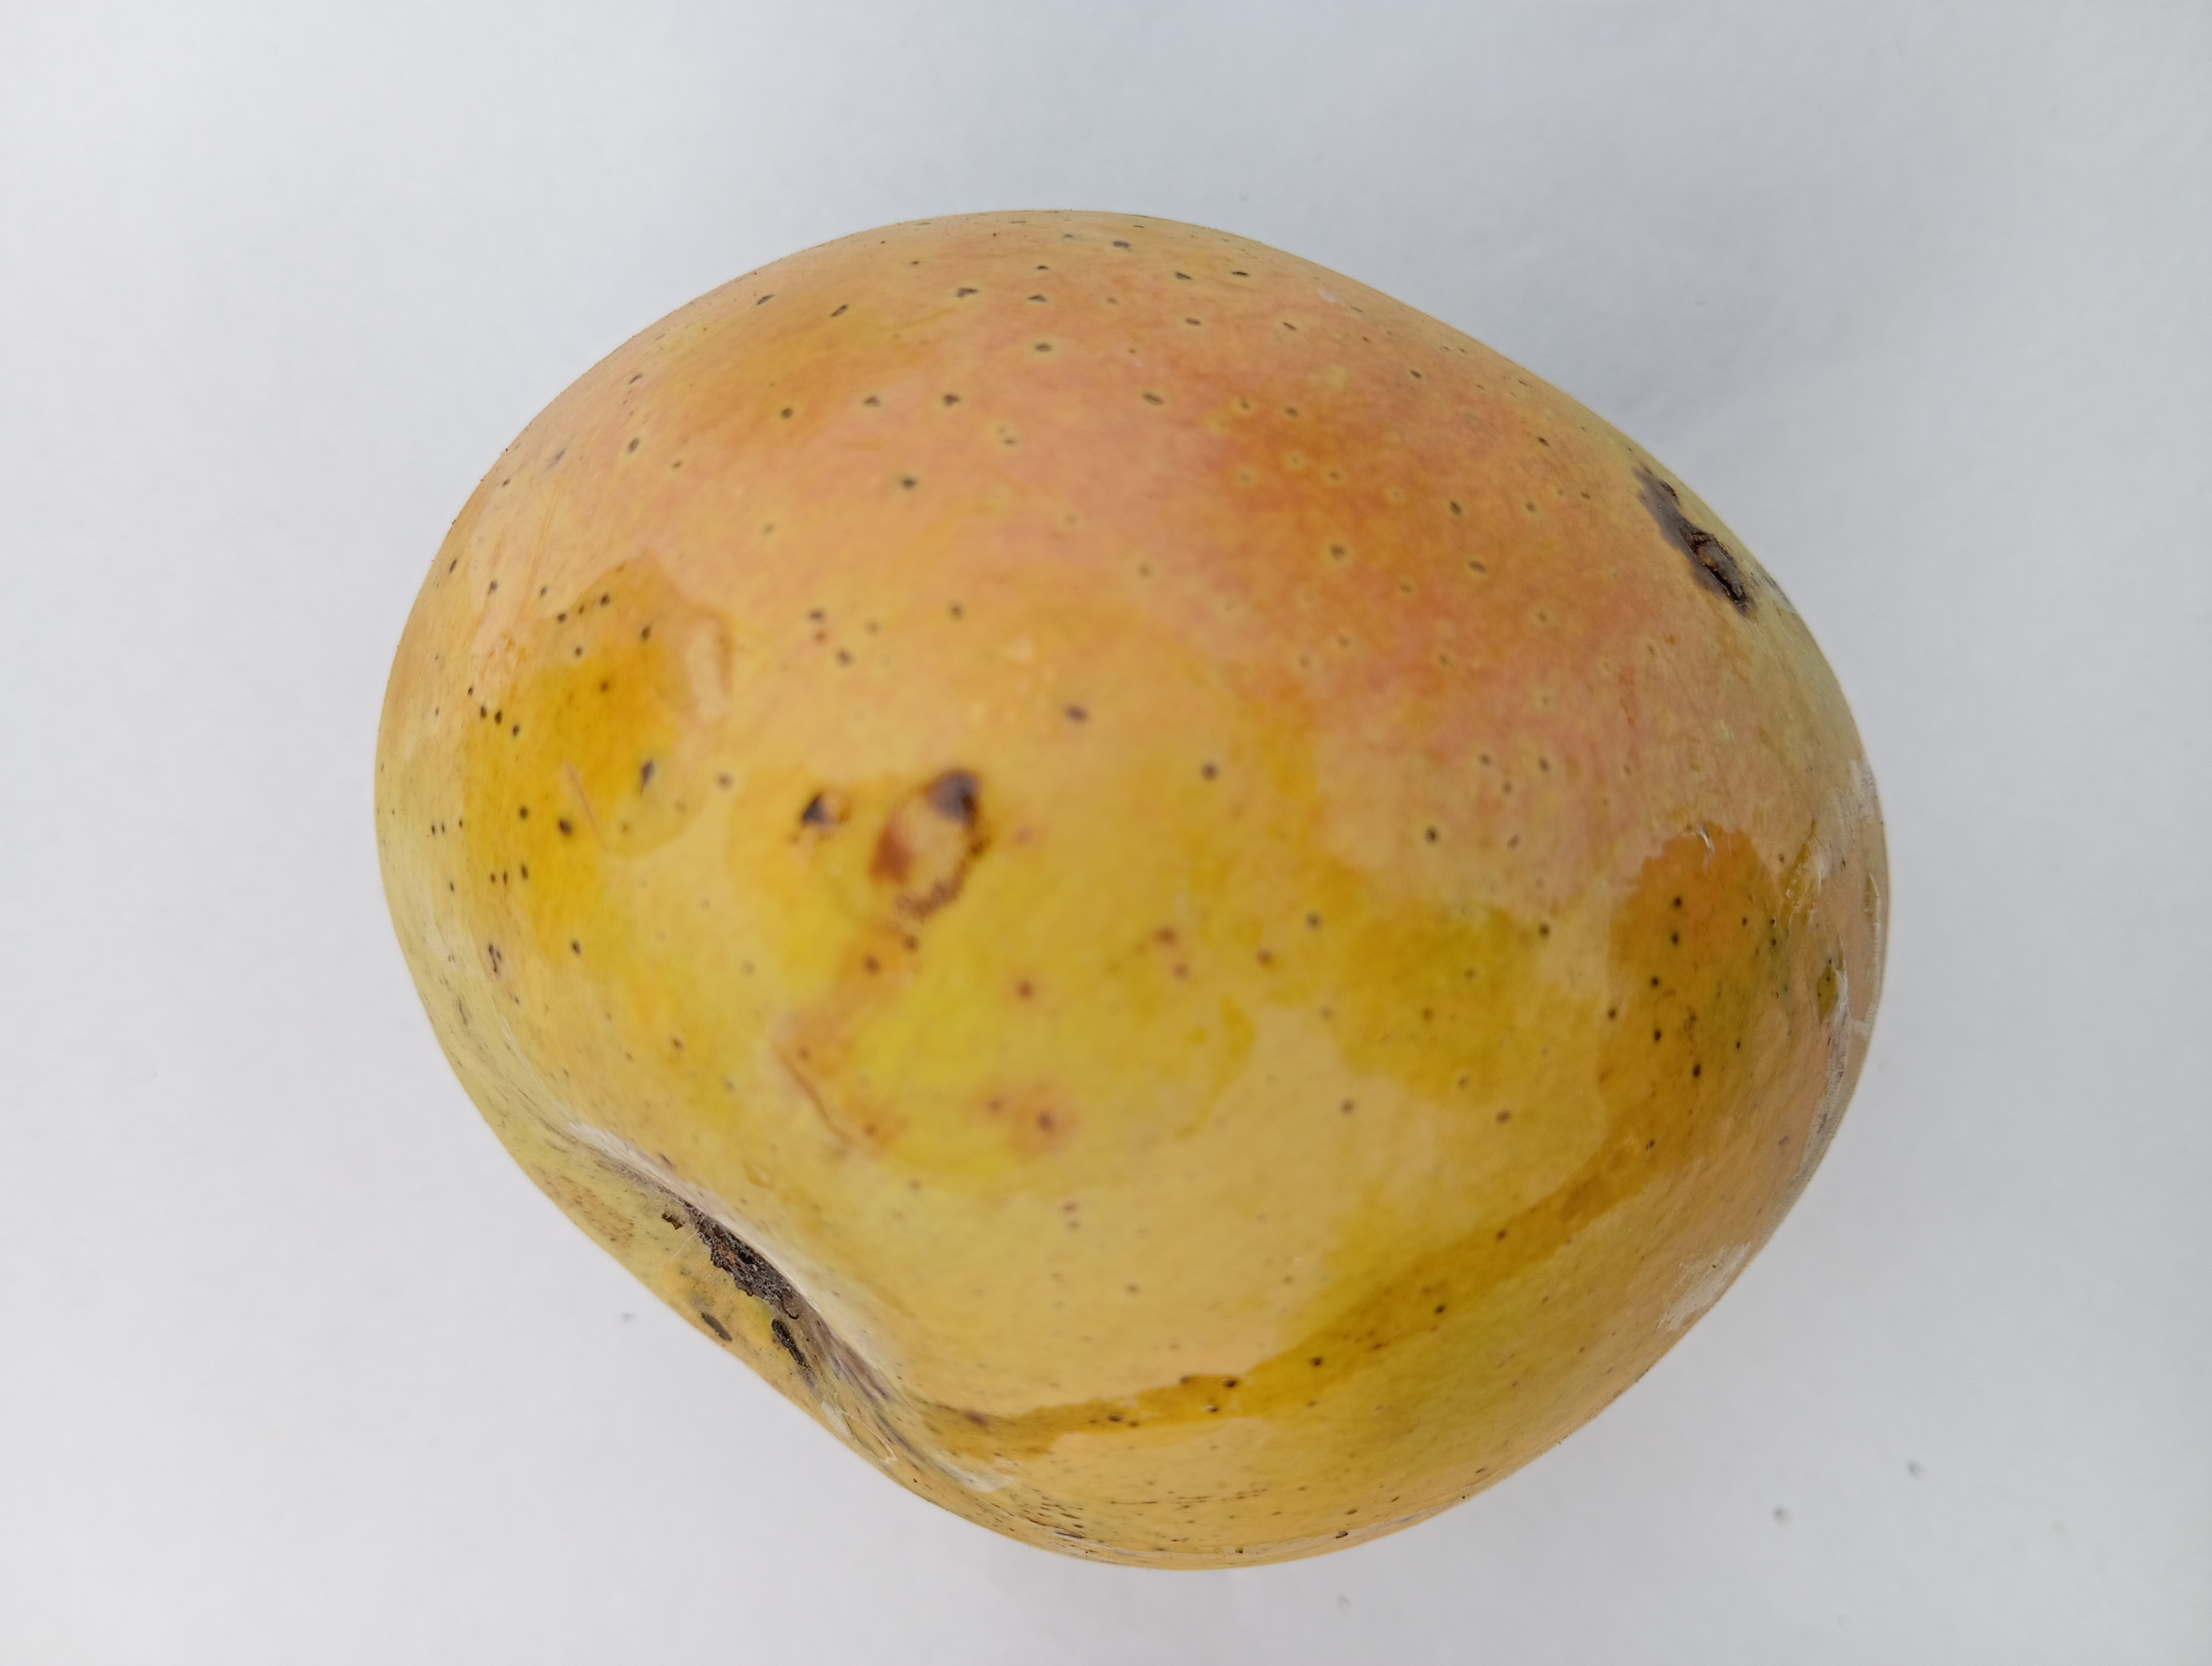
Mango variety: Sundari